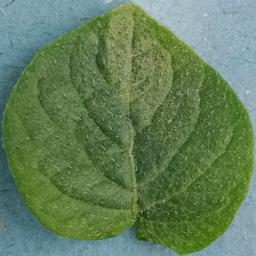
Label: Potato___Healthy